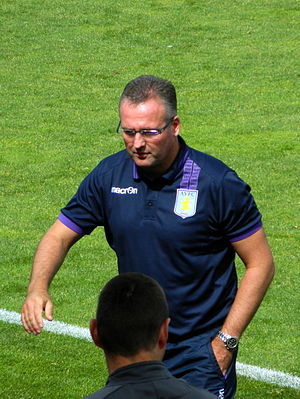
Paul Lambert
Paul Christopher Lambert er en tidligere skotsk fodboldspiller og nuværende træner, der spillede som midtbanespiller. Han var på klubplan primært tilknyttet St. Mirren, Motherwell og Celtic i hjemlandet, men spillede også en enkelt sæson i tyske Borussia Dortmund. Efter at have stoppet sin aktive karriere blev Lambert træner, og står i spidsen for engelske Aston Villa.